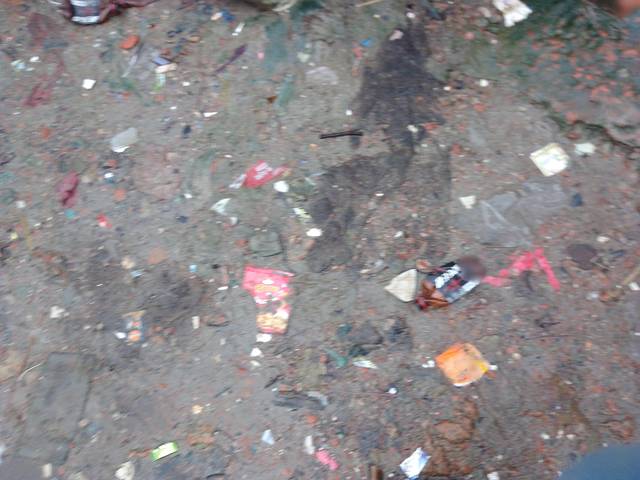
Region: Bangladesh
Coordinates: 23.803, 90.389